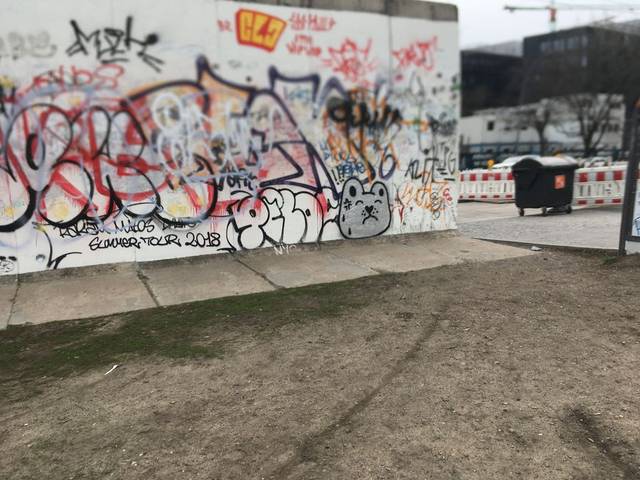
Region: Germany
Coordinates: 52.506, 13.437